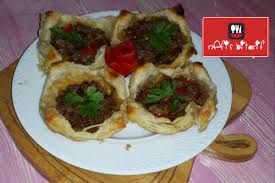
Yemek: et_sote